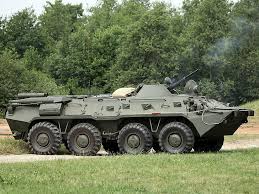
Label: BTR-80